Solo Batik Carnival

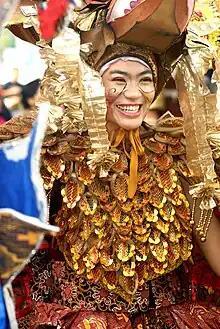
Solo Batik Carnival in 2010.

The Solo Batik Carnival or SBC (Indonesian Karnaval Batik Solo) is an annual carnival held in Solo City (Surakarta City), Indonesia. The word "carnival" here is not related with the Christian pre-Lent celebration, but more of a festivities in general, with procession of dancers in extravagant costumes, with emphasis on the Indonesian motif of batik.